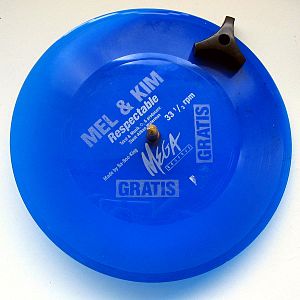
Mega Records
En single-plade udgivet af MEGA Records
Mega Records blev etableret i 1983 i København af Kjeld Wennick med afdelinger i forskellige europæiske lande. Selskabet hed den gang Mega Scandinavia A/S. I 2001 blev pladeselskabet opkøbt af edel music AG, og skiftede navn til Edel-Mega Records, som dog lukkede et par år senere. Mega Records ejes og distribueres nu af Playground Music.